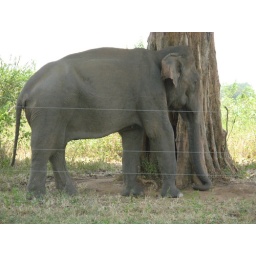
on way home through udawalawa, an old elephant resting under a tree